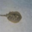
Label: ray